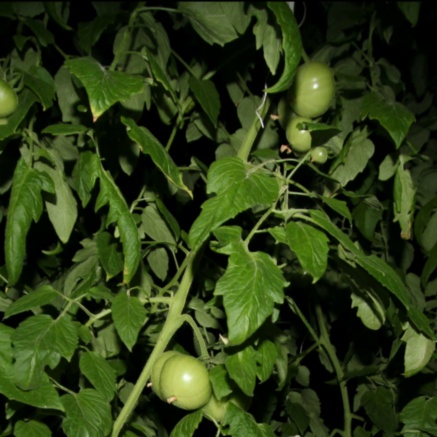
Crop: tomato